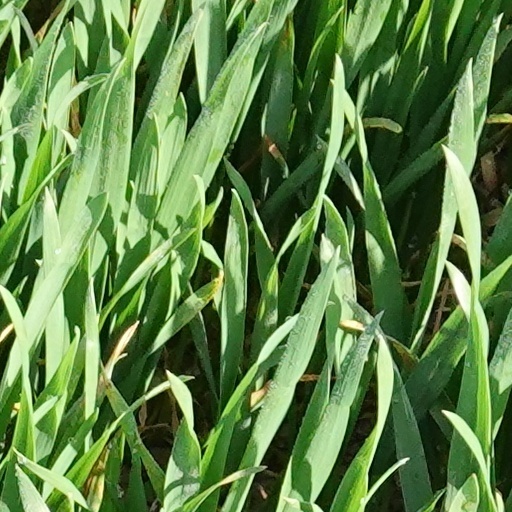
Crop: wheat